Columbia Data Products

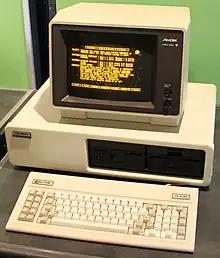
CDP's MPC 1600 "(pictured)" from 1982 was the first commercially released IBM PC clone.

Columbia Data Products was founded by William Diaz in 1976 in Columbia, Maryland. In 1980, Columbia Data Products made some Z80-based computers, most notably their Commander 900 series, which had several models, some of which were multiprocessors and had graphics capabilities.